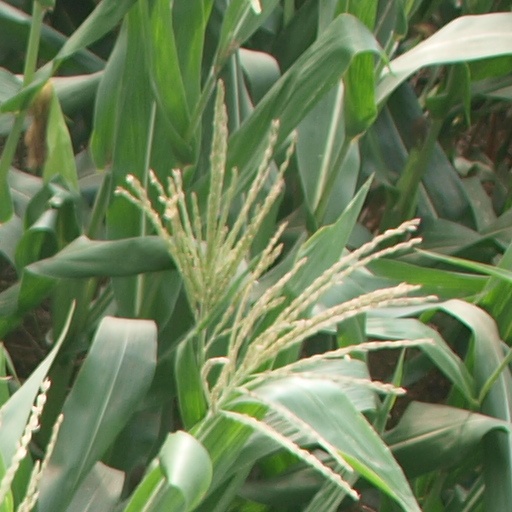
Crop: maize; corn